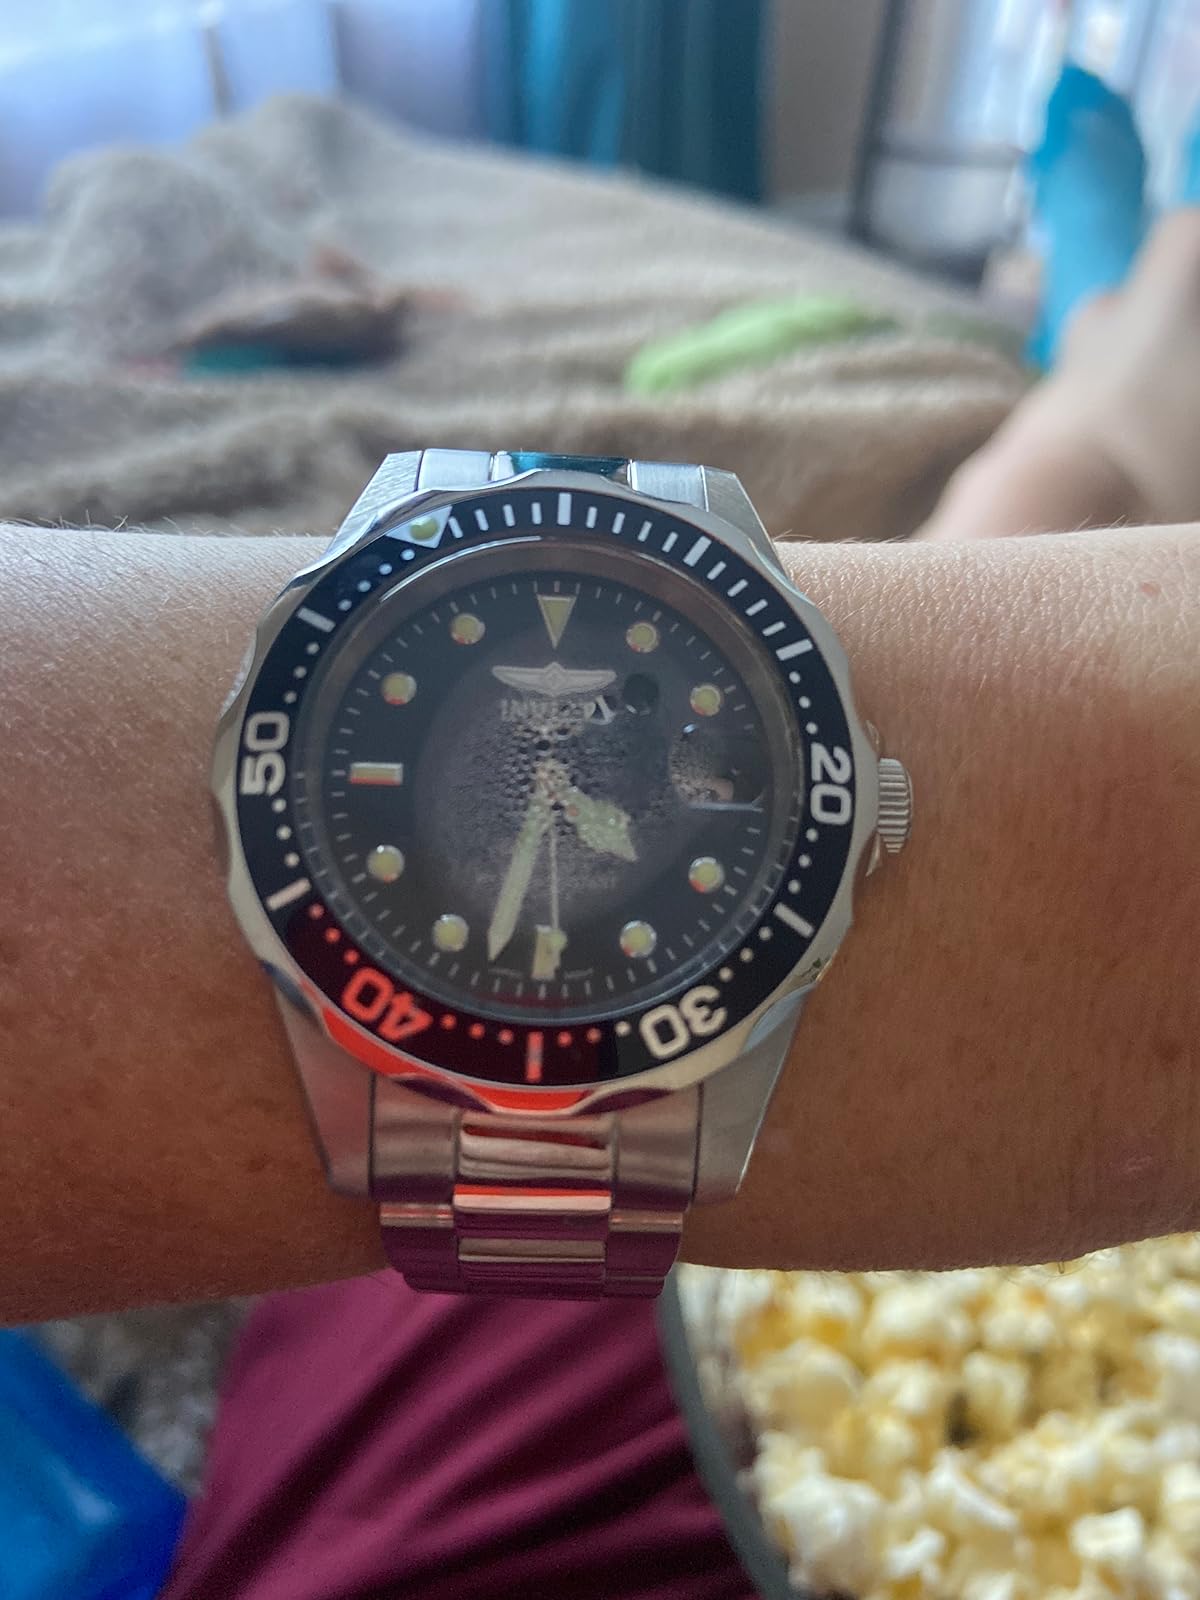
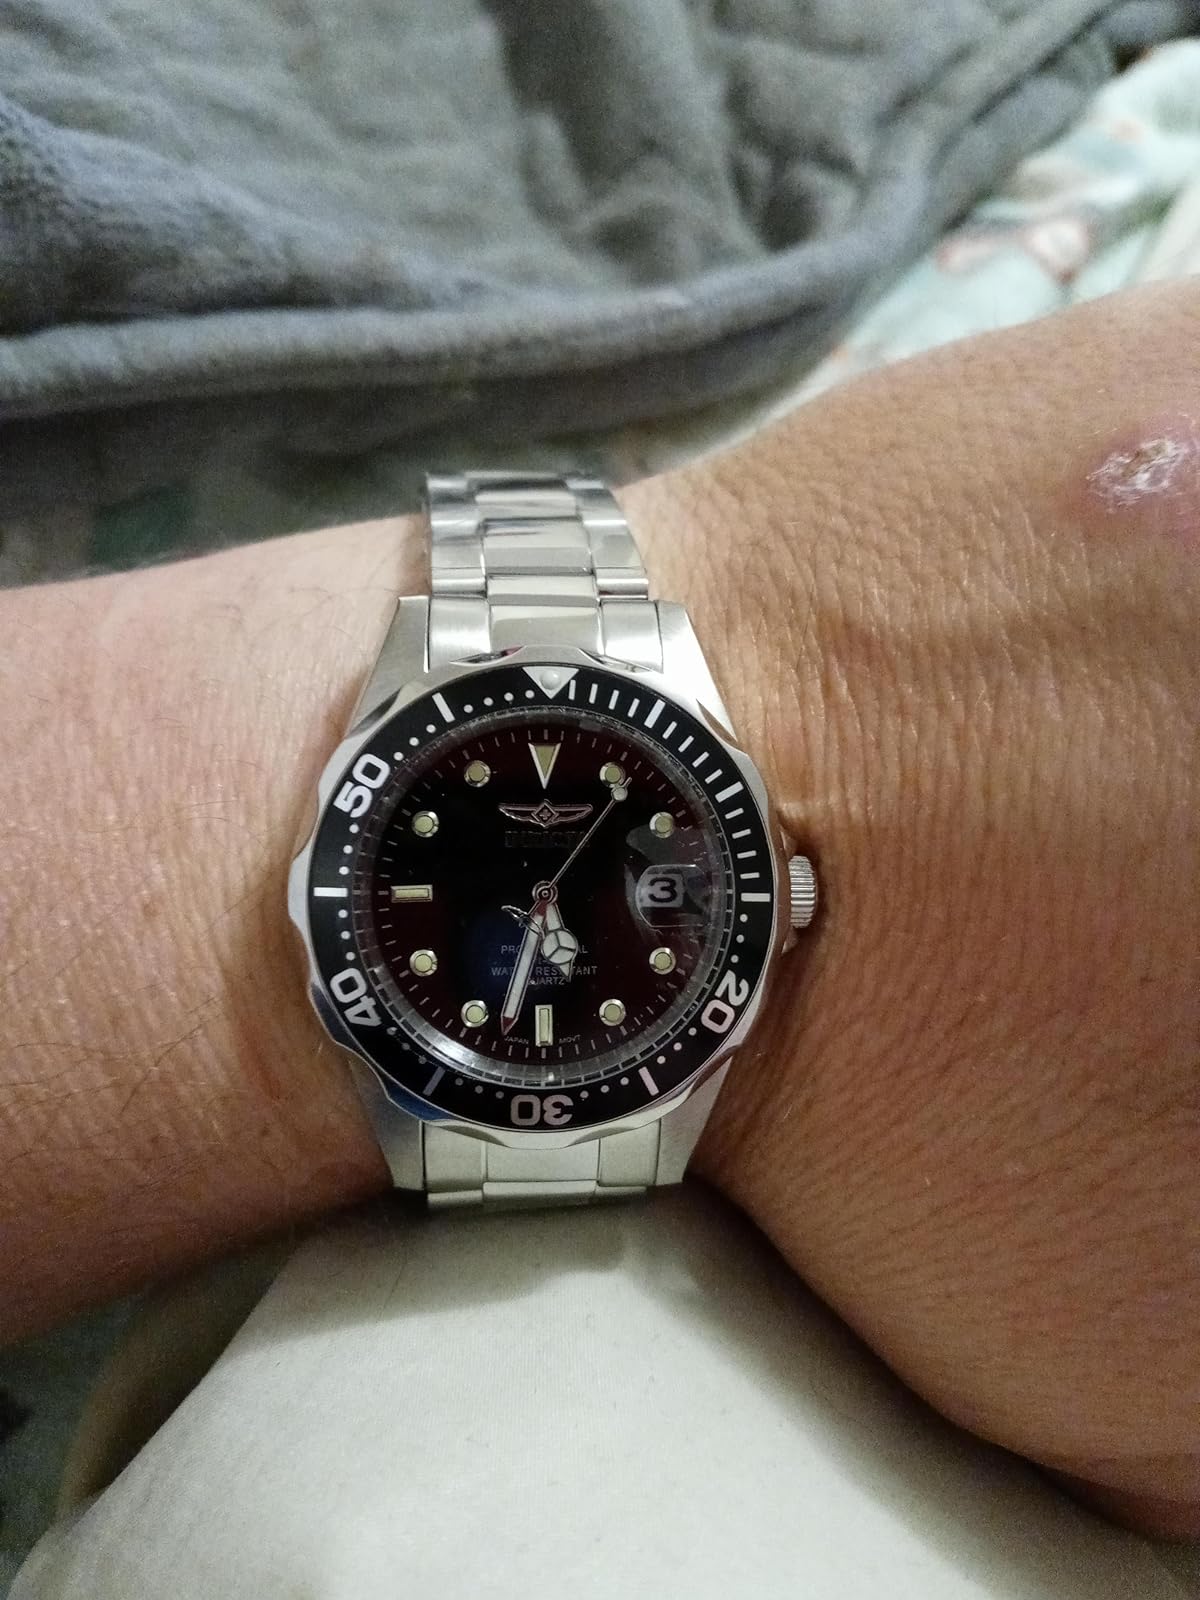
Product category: accessories_watch
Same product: yes